Region Sønderjylland–Schleswig

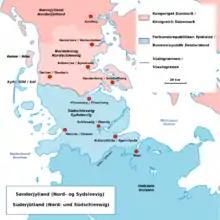
Map over Sønderjylland-Schleswig, but note, that the southeast area around Eckernförde does not participate in the Euroregion

Region Sønderjylland–Schleswig was established on 16 September 1997 in Aabenraa. It is a recognized Euroregion, a legislative cooperation between two or more European regions sharing a common border. All Euroregions are organised in the Association of European Border Regions with its head domicile in Gronau. The coordinating centre for the cross border cooperation within Region Sønderjylland–Schleswig is fulfilled by the Regional Office in Padborg.